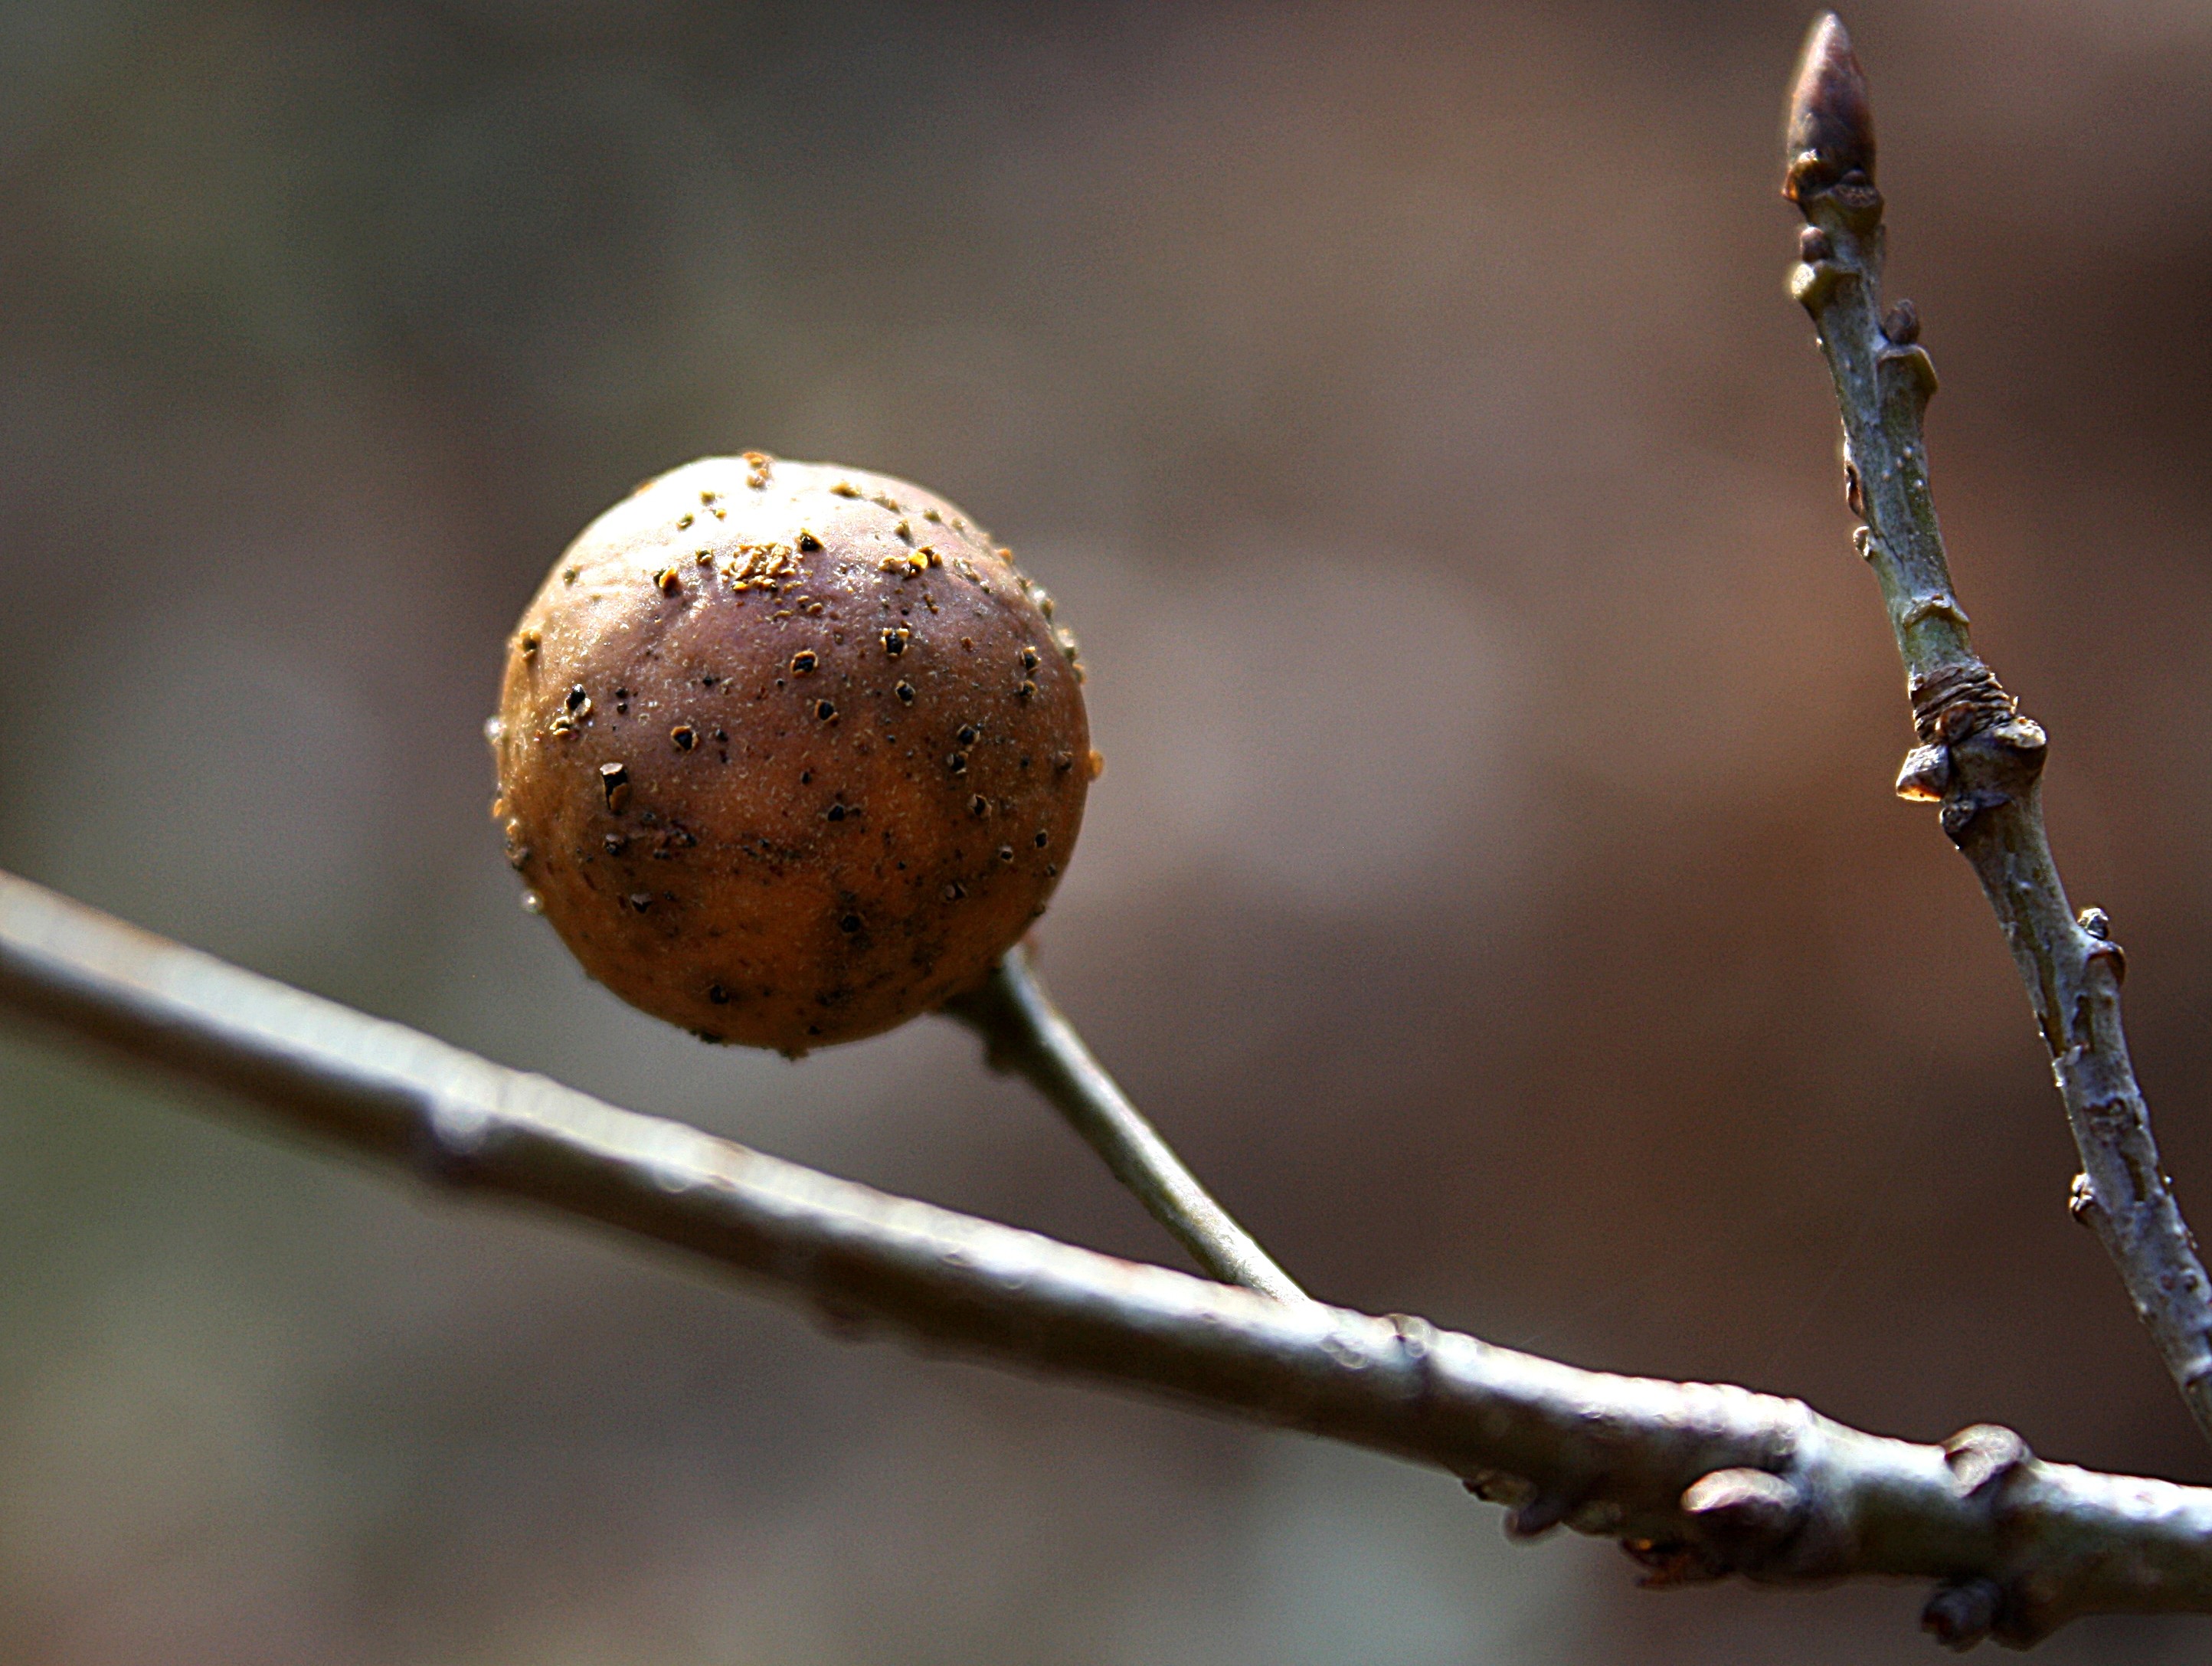
tree, nature, branch, plant, photography, leaf, flower, produce, macro, autumn, flora, twig, flowers, close up, flores, galicia, pontevedra, bud, ggl1, xovesphoto, alama, gphoto, rutadaliberdade, canoneos1000d, riobarbeira, macro photography, plant stem, thorns spines and prickles